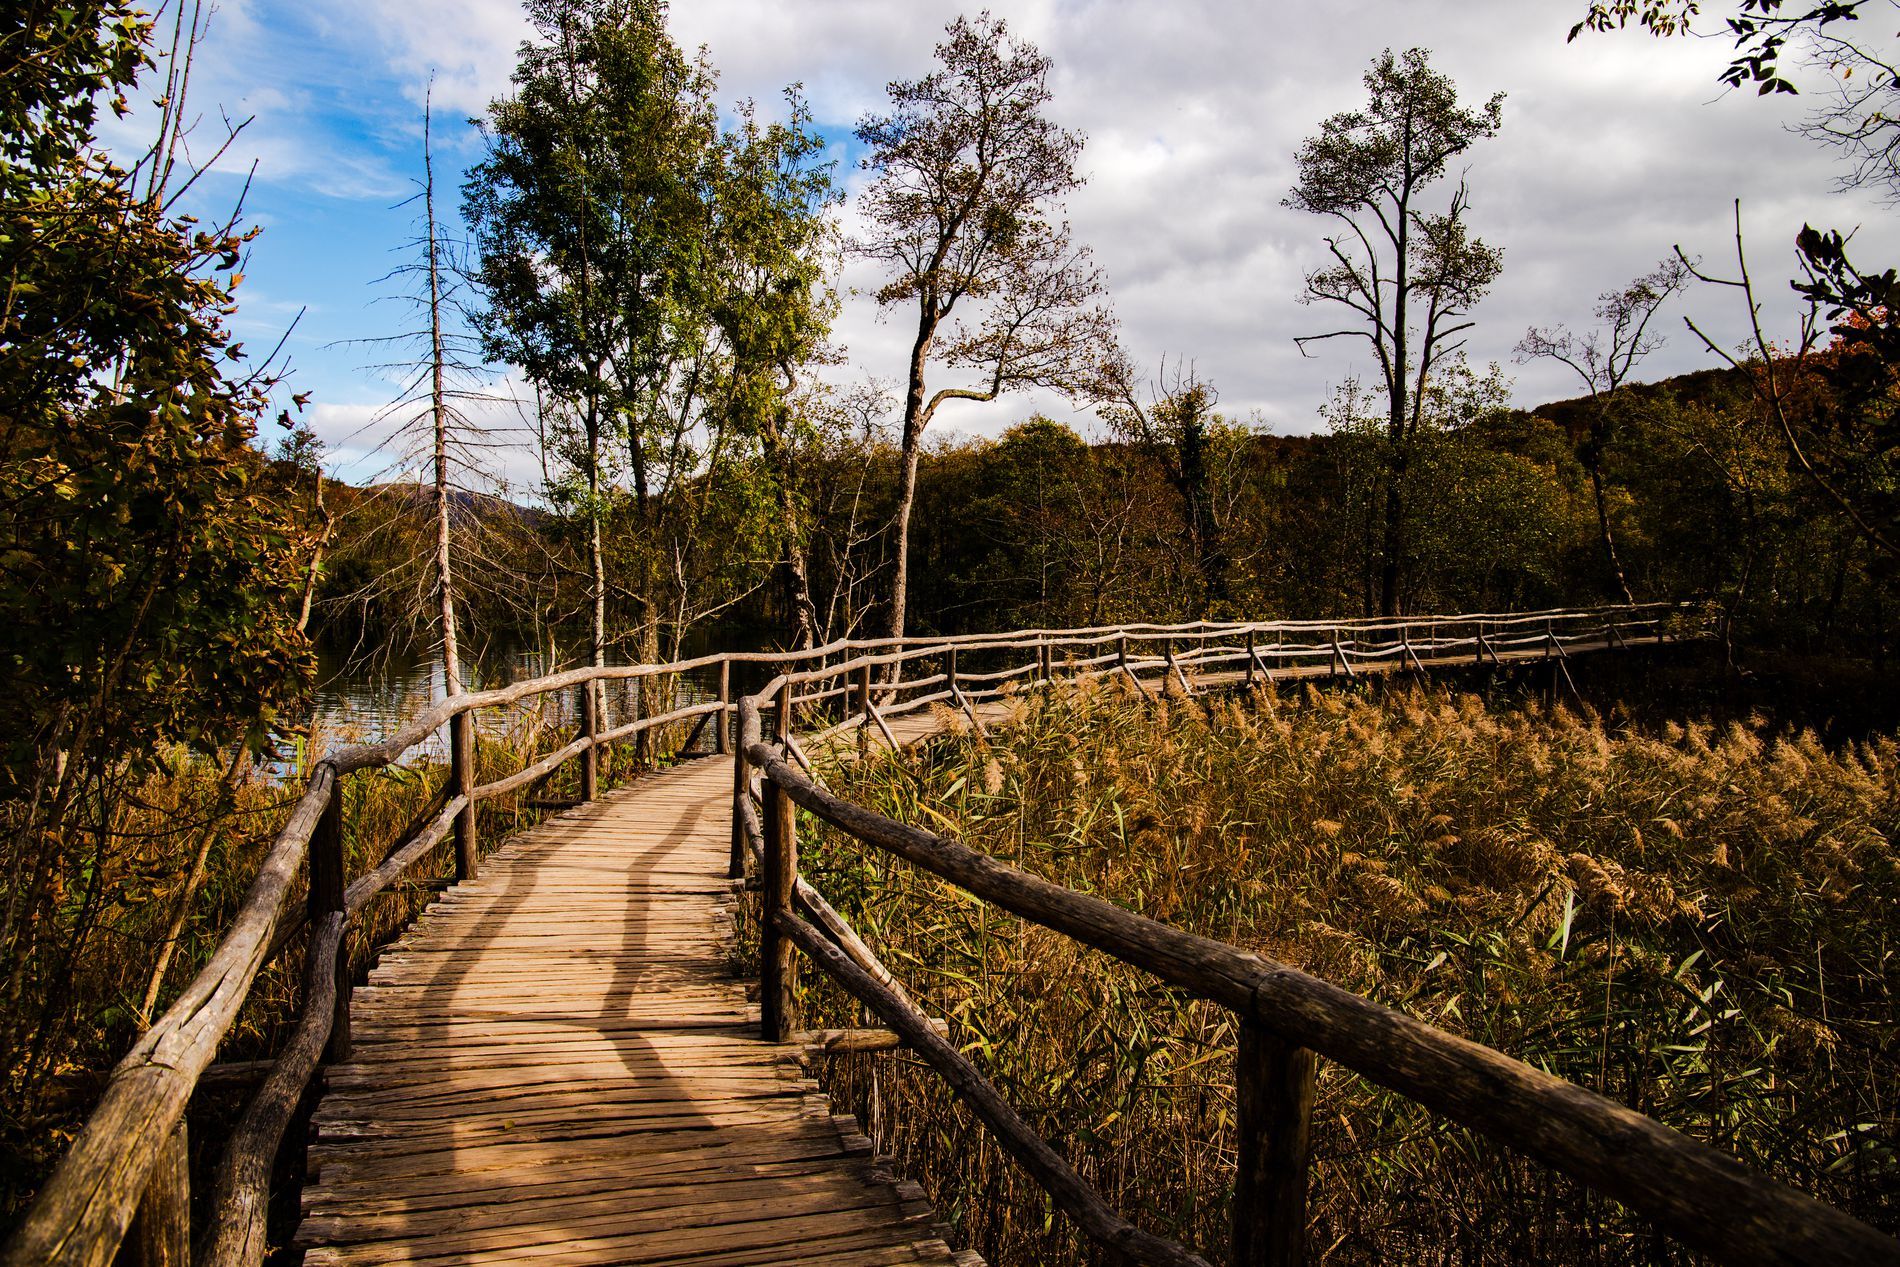
A Path Through the Forest.
This image features a wooden boardwalk through the forest with simple wooden railing. In the background, a mix of lake, trees, and tall grasses shows the beauty of the wilderness.
This is a wide-angle eye-level shot of a landscape, showing a wooden boardwalk through golden greenery with tall dry grasses and trees, and a lake in the background. The warm sunlight and natural colors browns, golds, greens, and soft sky blues evoke a sense of calm, quiet movement, and love for nature.
Labels: Boardwalk, Bridge, Water, Waterfront, Path, Wood, Walkway, Nature, Outdoors, Trail, Plant, Tree, Handrail, Pier, Scenery, Reed, Railing, Land, Vegetation, Forest, Sky, Grass
Camera: Canon Canon EOS 6D Mark II
Lens: EF24-105mm f/3.5-5.6 IS STM, Canon EF 24-105mm f/3.5-5.6 IS STM
Aperture: F8
Exposure: 1/320 sec
ISO: 125
Focal length: 24.0 mm